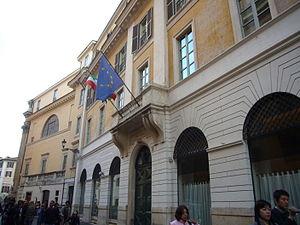
L'Istituto nazionale per la grafica, est un organisme artistique national installé dans le Palais Poli et le Palazzo della Calcografia à Rome depuis 1978.
Le Palazzo Poli est un édifice, situé à Rome, dont la façade sud supporte la célèbre fontaine de Trévi.